Malanggad

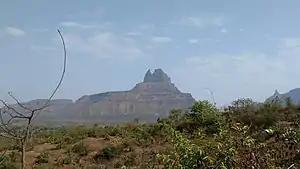
Malang Gad

Malang gad is a hill fort located in the Matheran Hill Range, Thane District, Maharashtra, India.